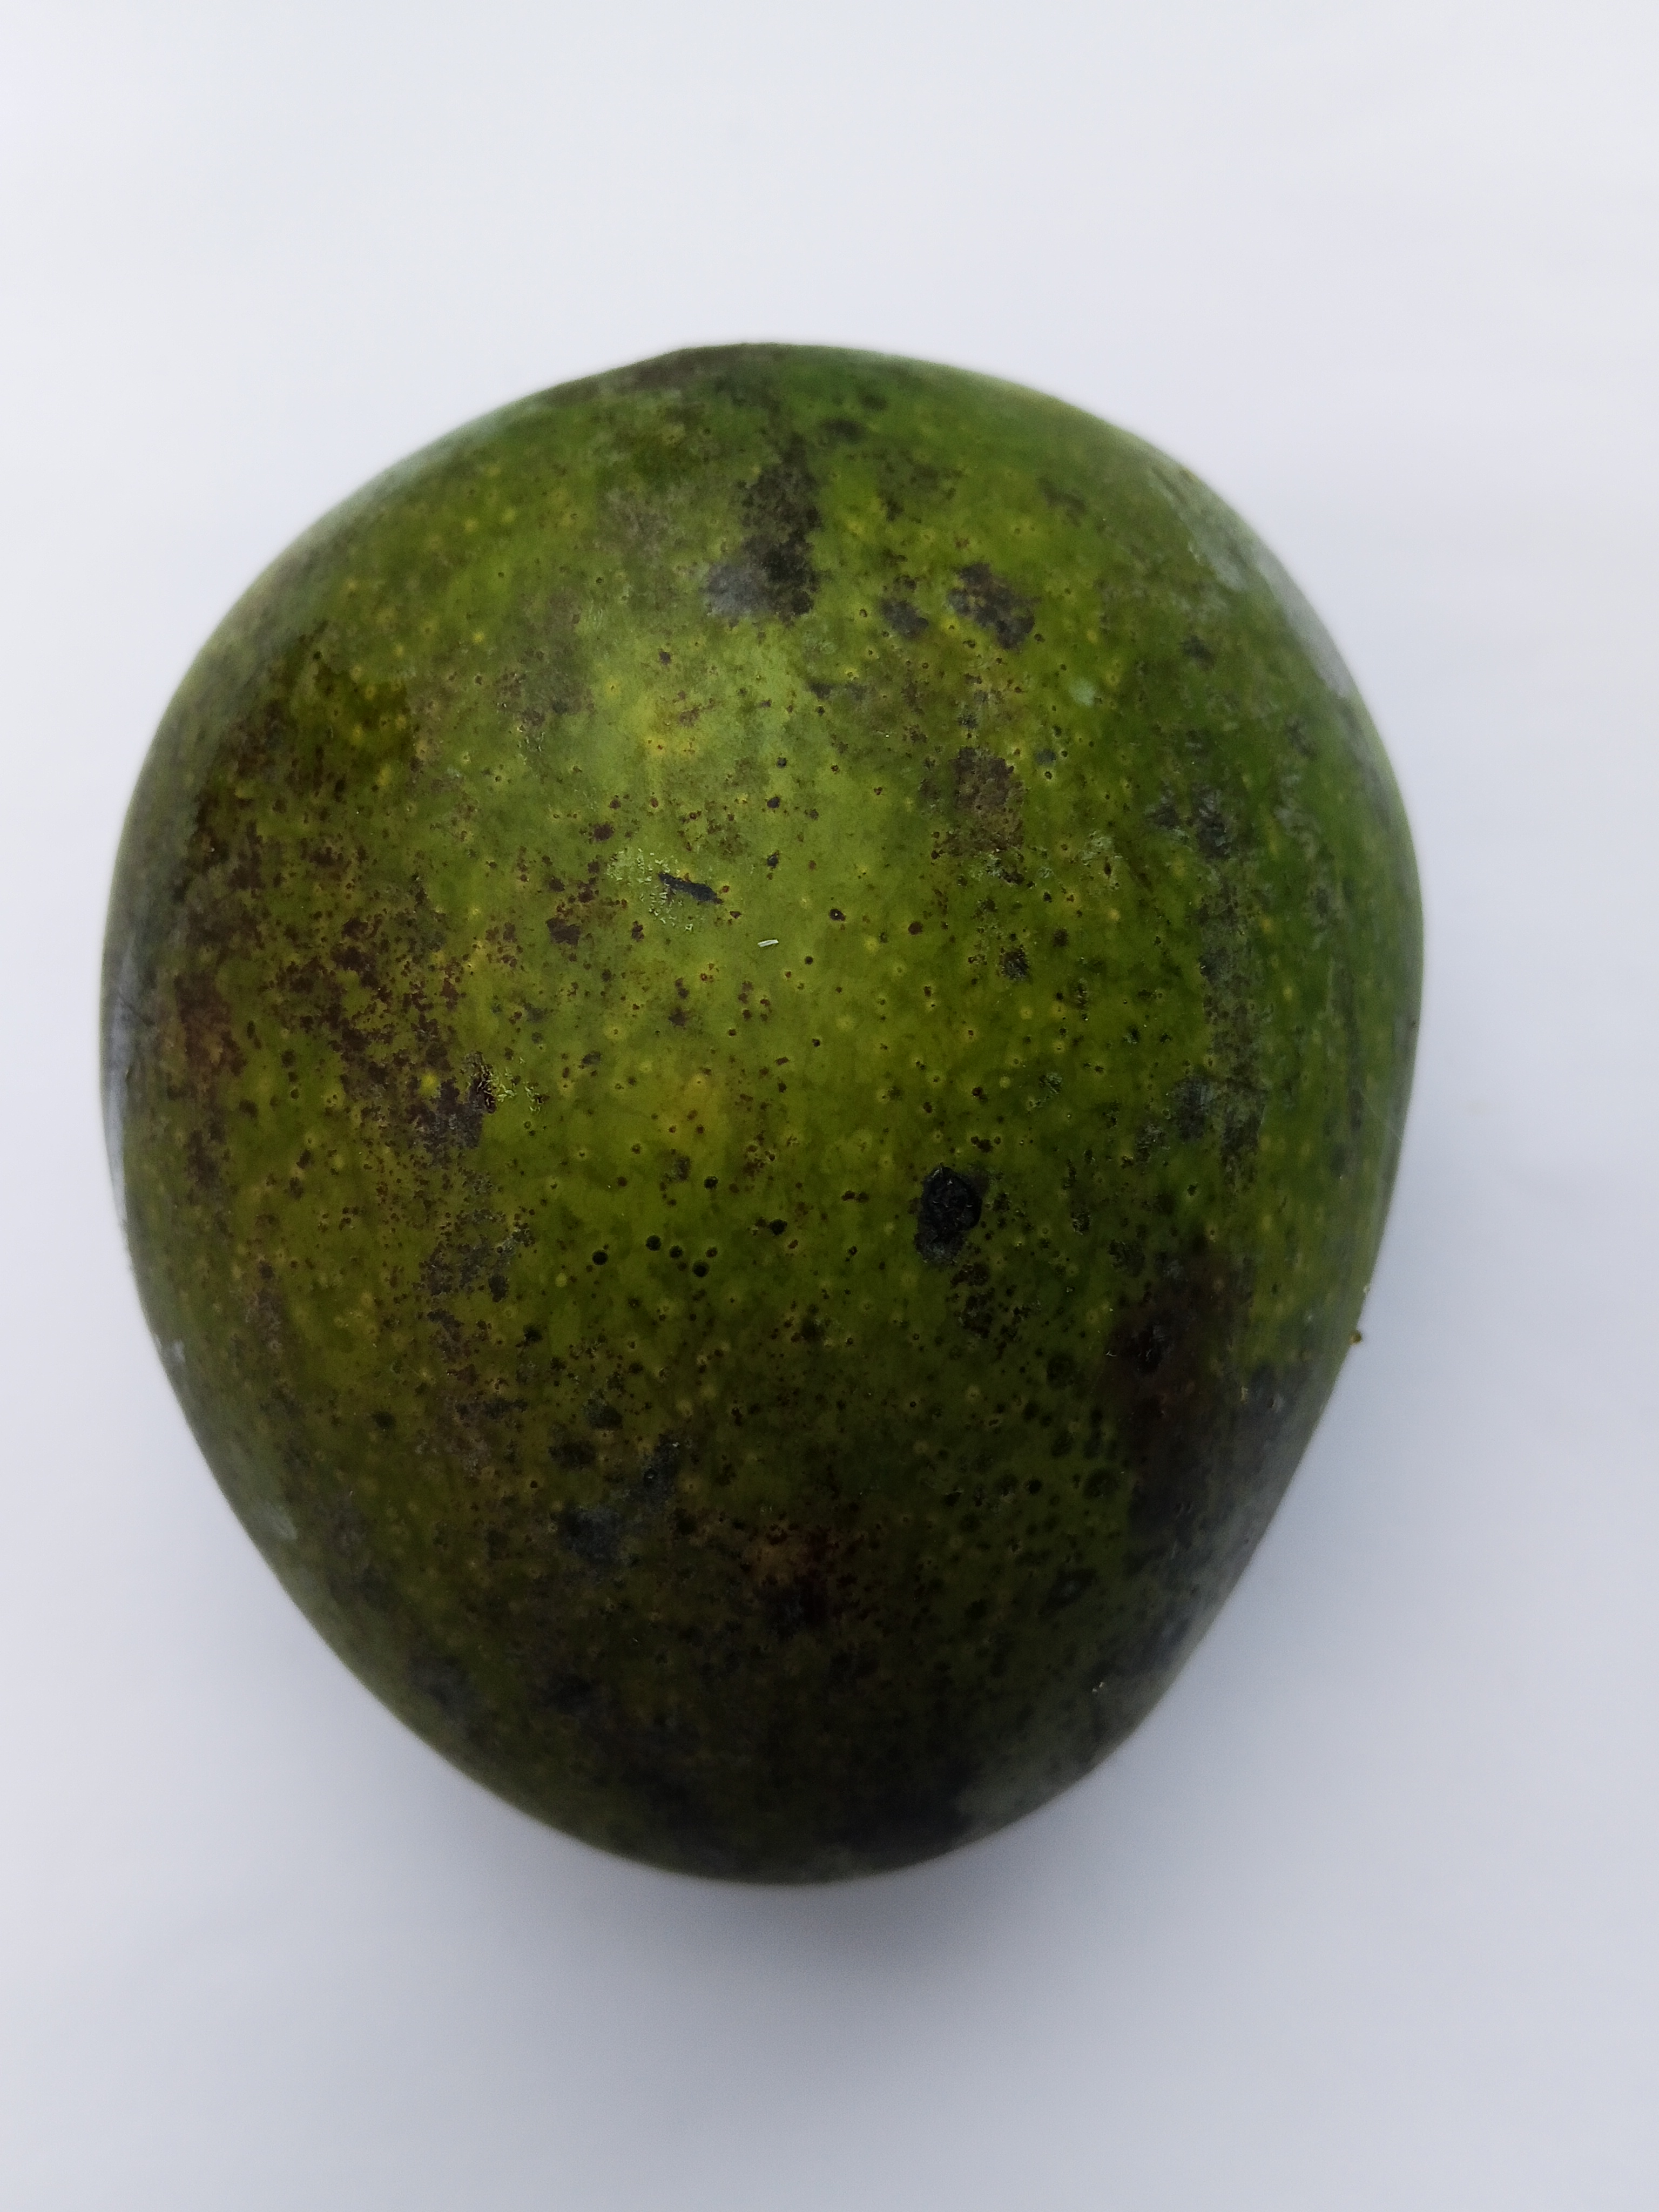
Mango variety: Bari 4